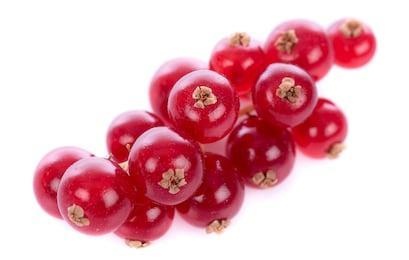
Label: redcurrant